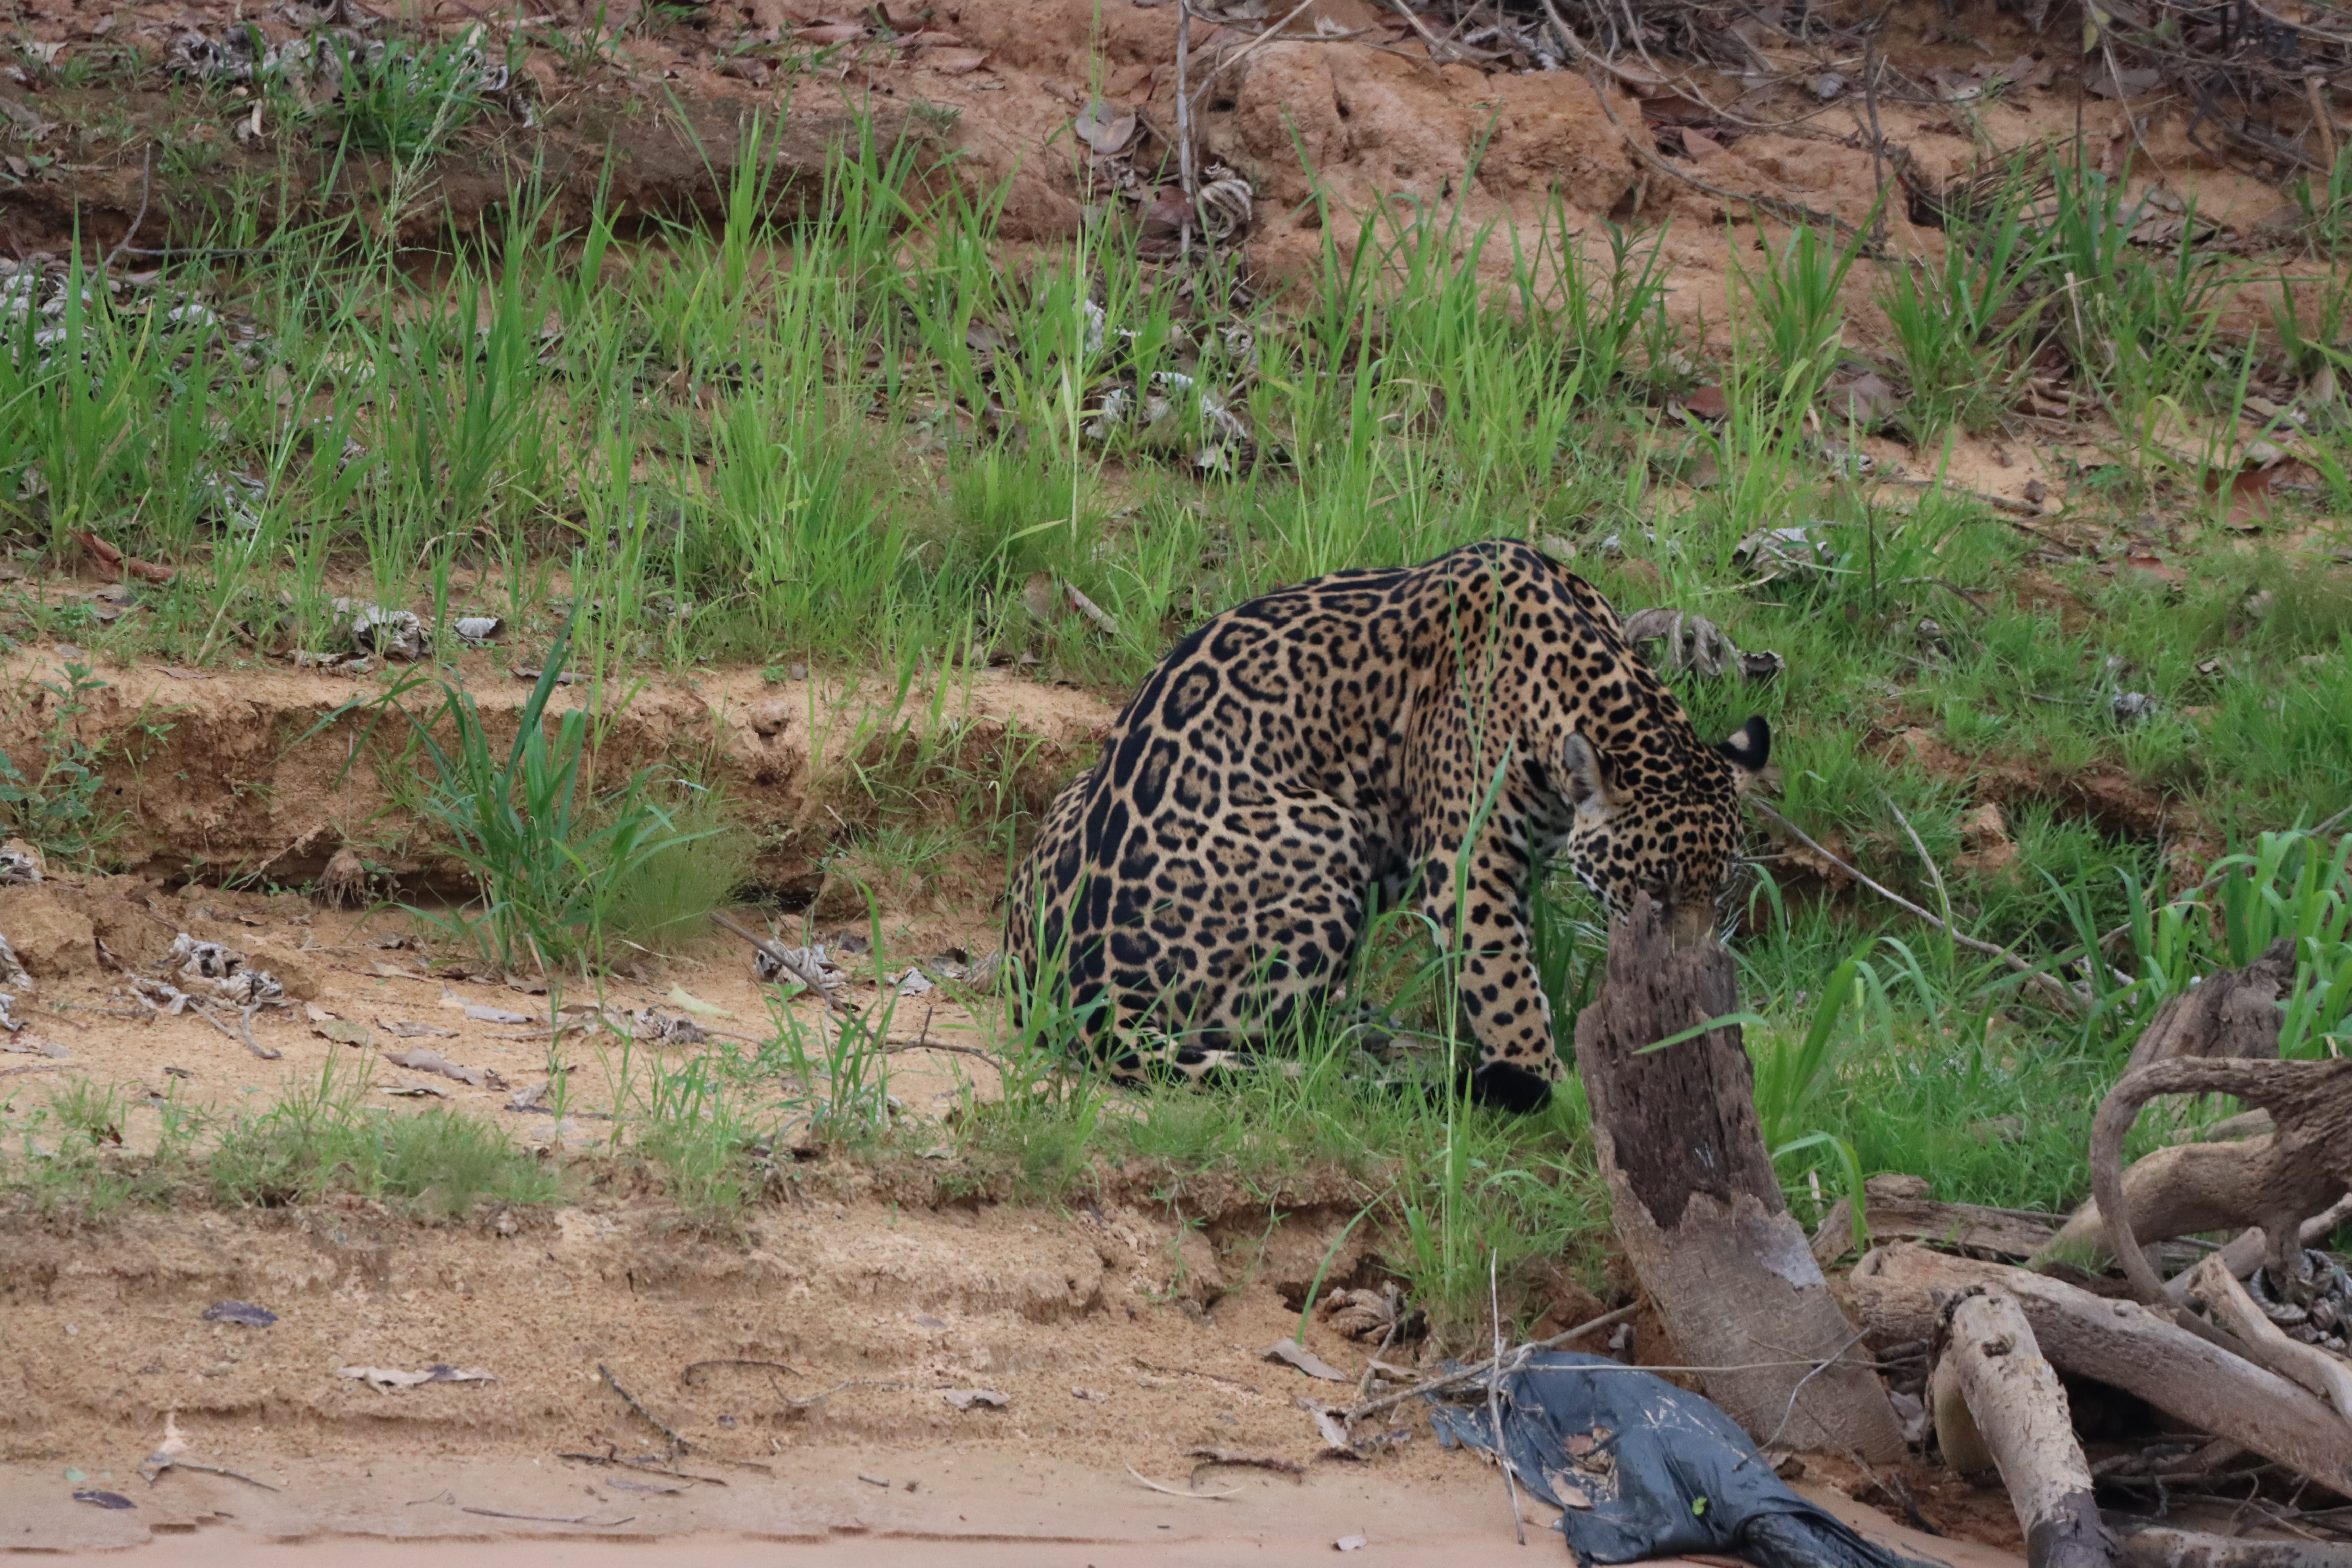
Jaguar: Ariely